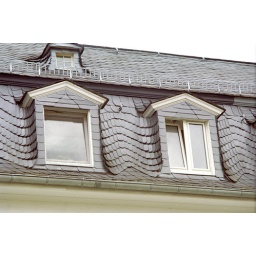
frankfurt - roof tiles sliding around windows